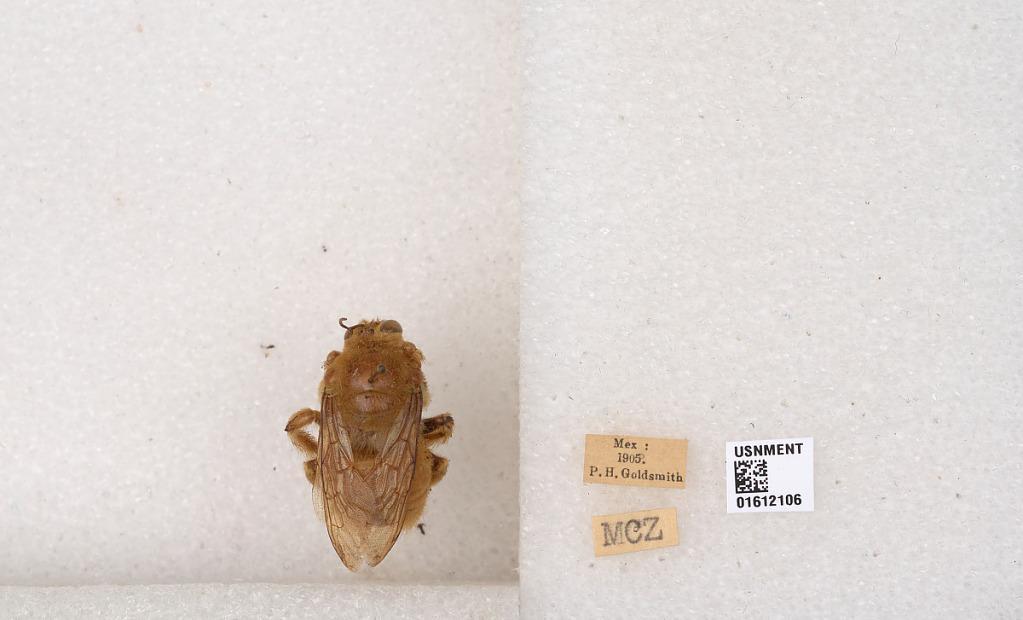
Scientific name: Xylocopa (Neoxylocopa) sp.
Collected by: P. Goldsmith
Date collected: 1905-1-1
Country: Mexico
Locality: Mexico